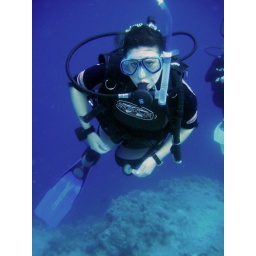
Pentax Optio in a 30m dive case. Diving in Pemba, Zanzibar the water is clear and the currents are strong!